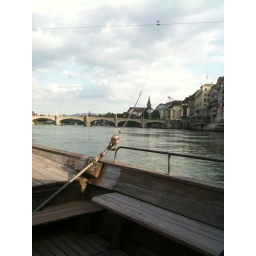
the boat moves on its own.... 'powered' by water currents on the Rhine